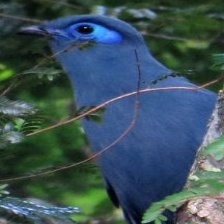
Species: BLUE COAU
Scientific name: COUA CAERULEA